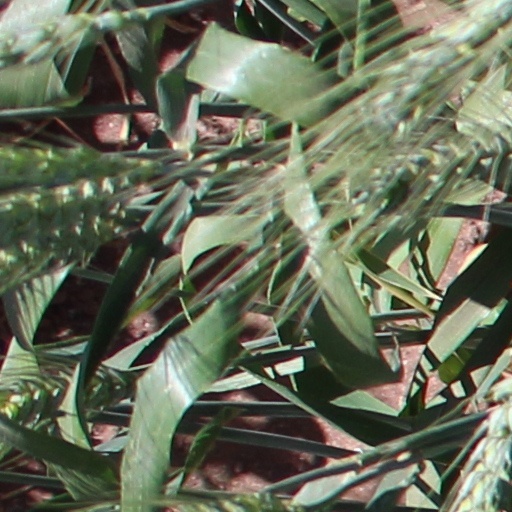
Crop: wheat